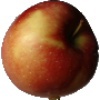
Label: Apple Braeburn 1